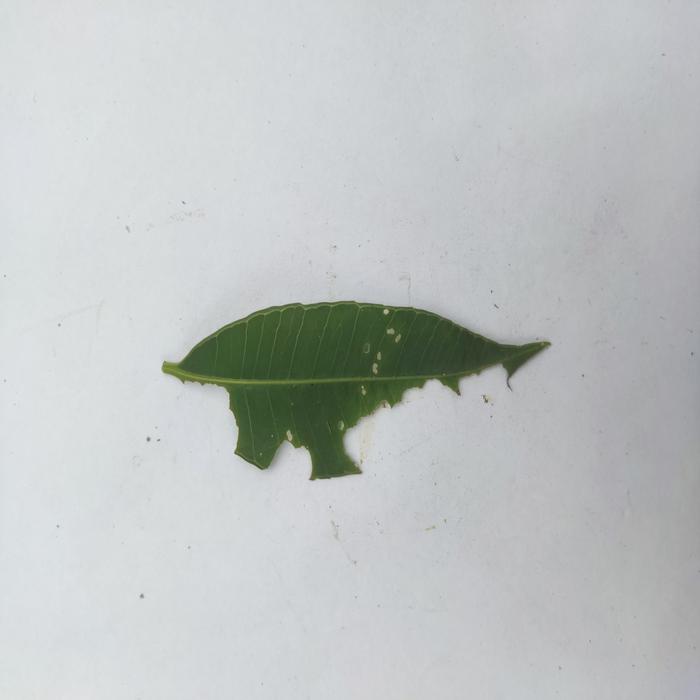
Crop: Hog Plum
Leaf condition: Caterpillars_Infestation